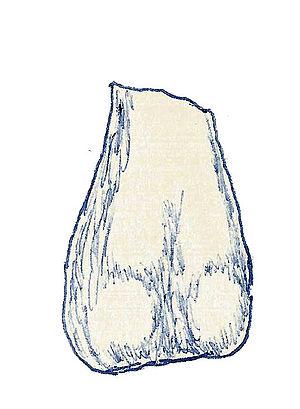
Fulgurotherium est un des nombreux hypsilophodontes d'Australie. L'origine de son nom vient de la Bête de Ligtning pour la mine Lightning Ridge en Nouvelle-Galles du Sud où il a été découvert.